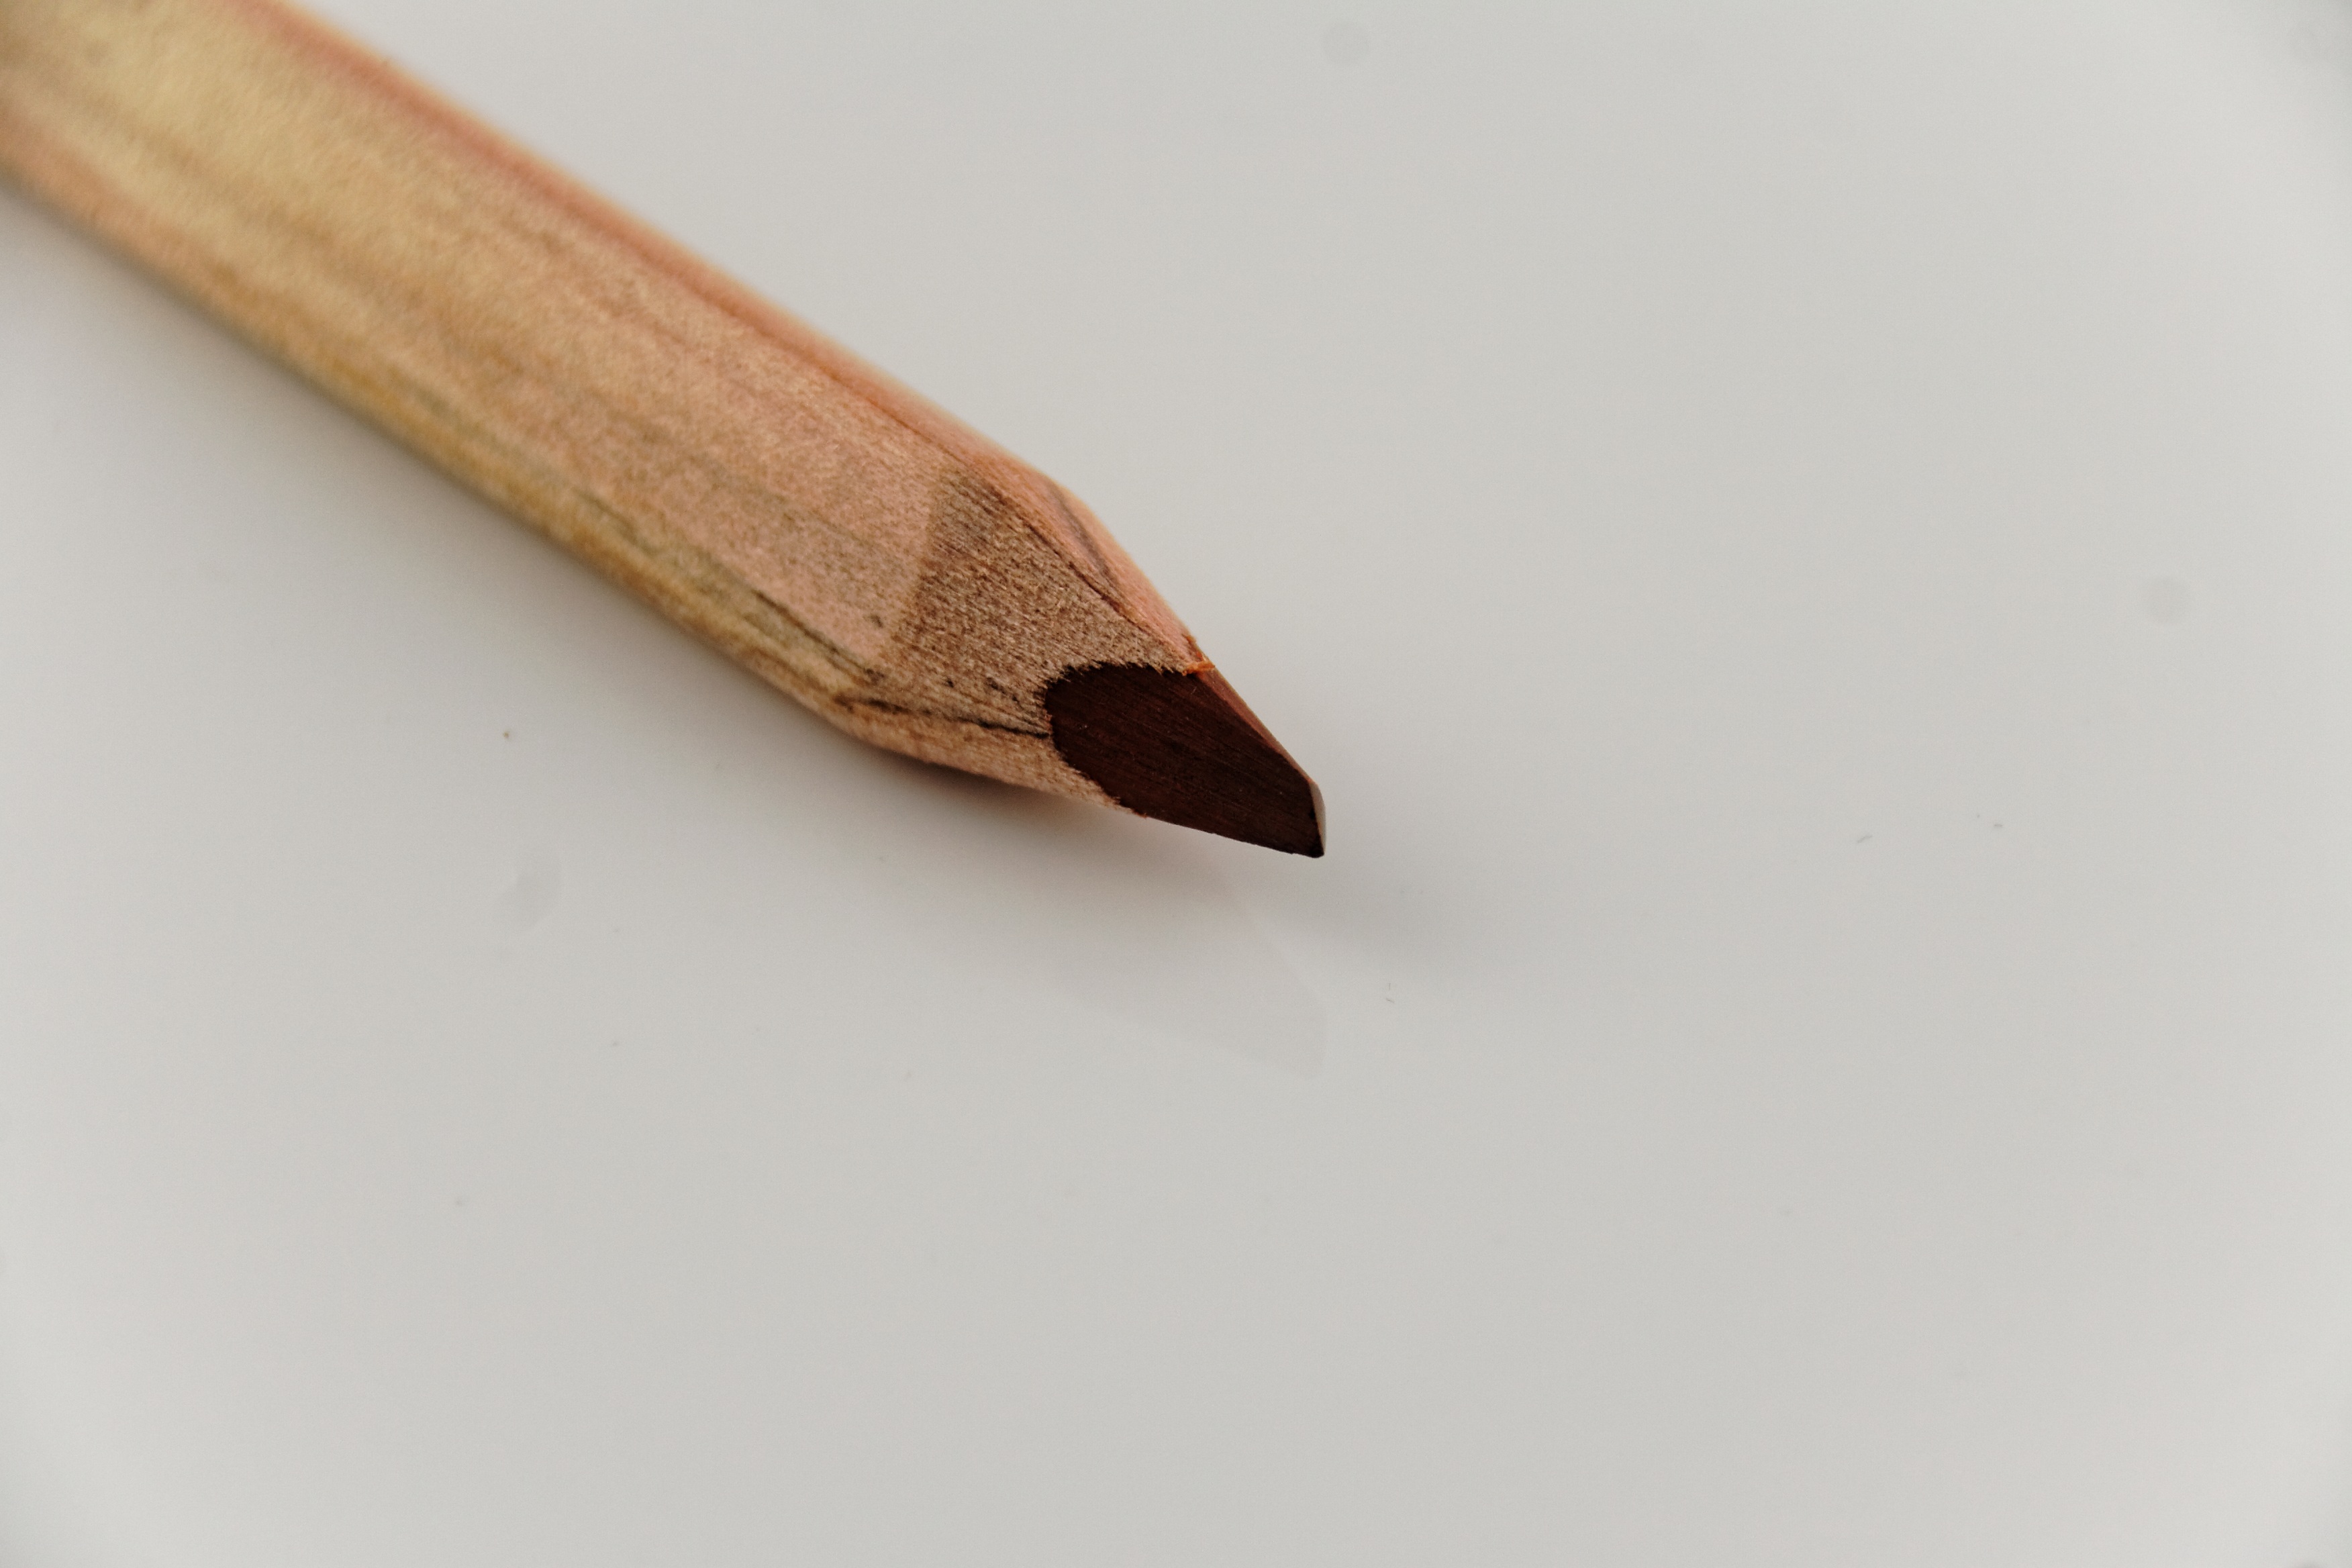
writing, hand, pencil, pen, finger, colorful, close up, art, children, creativity, pens, school, draw, leave, pointed, colored pencils, colour pencils, writing accessories